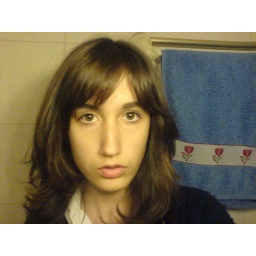
orange kid in the bath